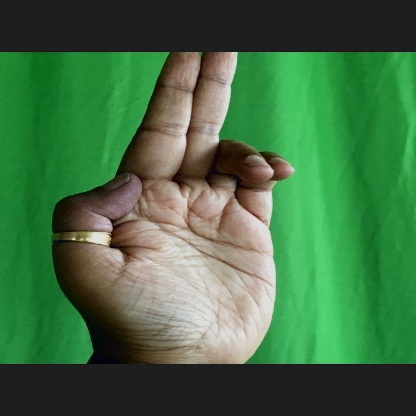
Mudra: Ardhapathaka